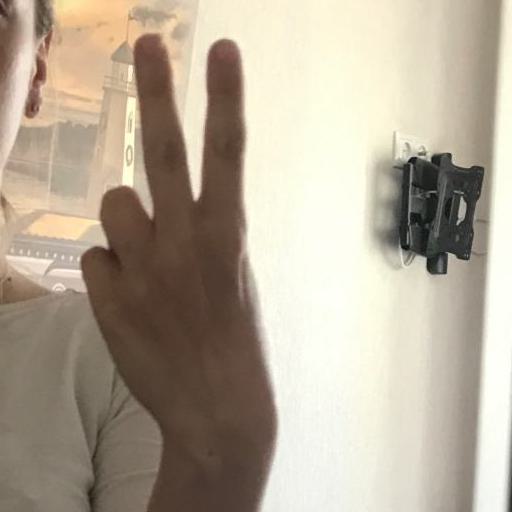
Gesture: peace_inverted